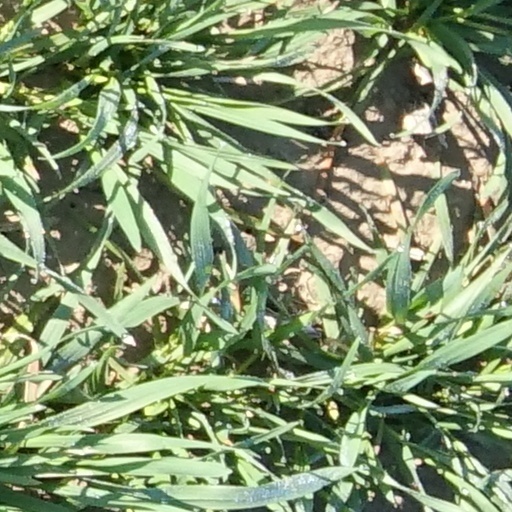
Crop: wheat